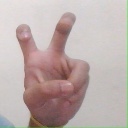
अक्षर: ई